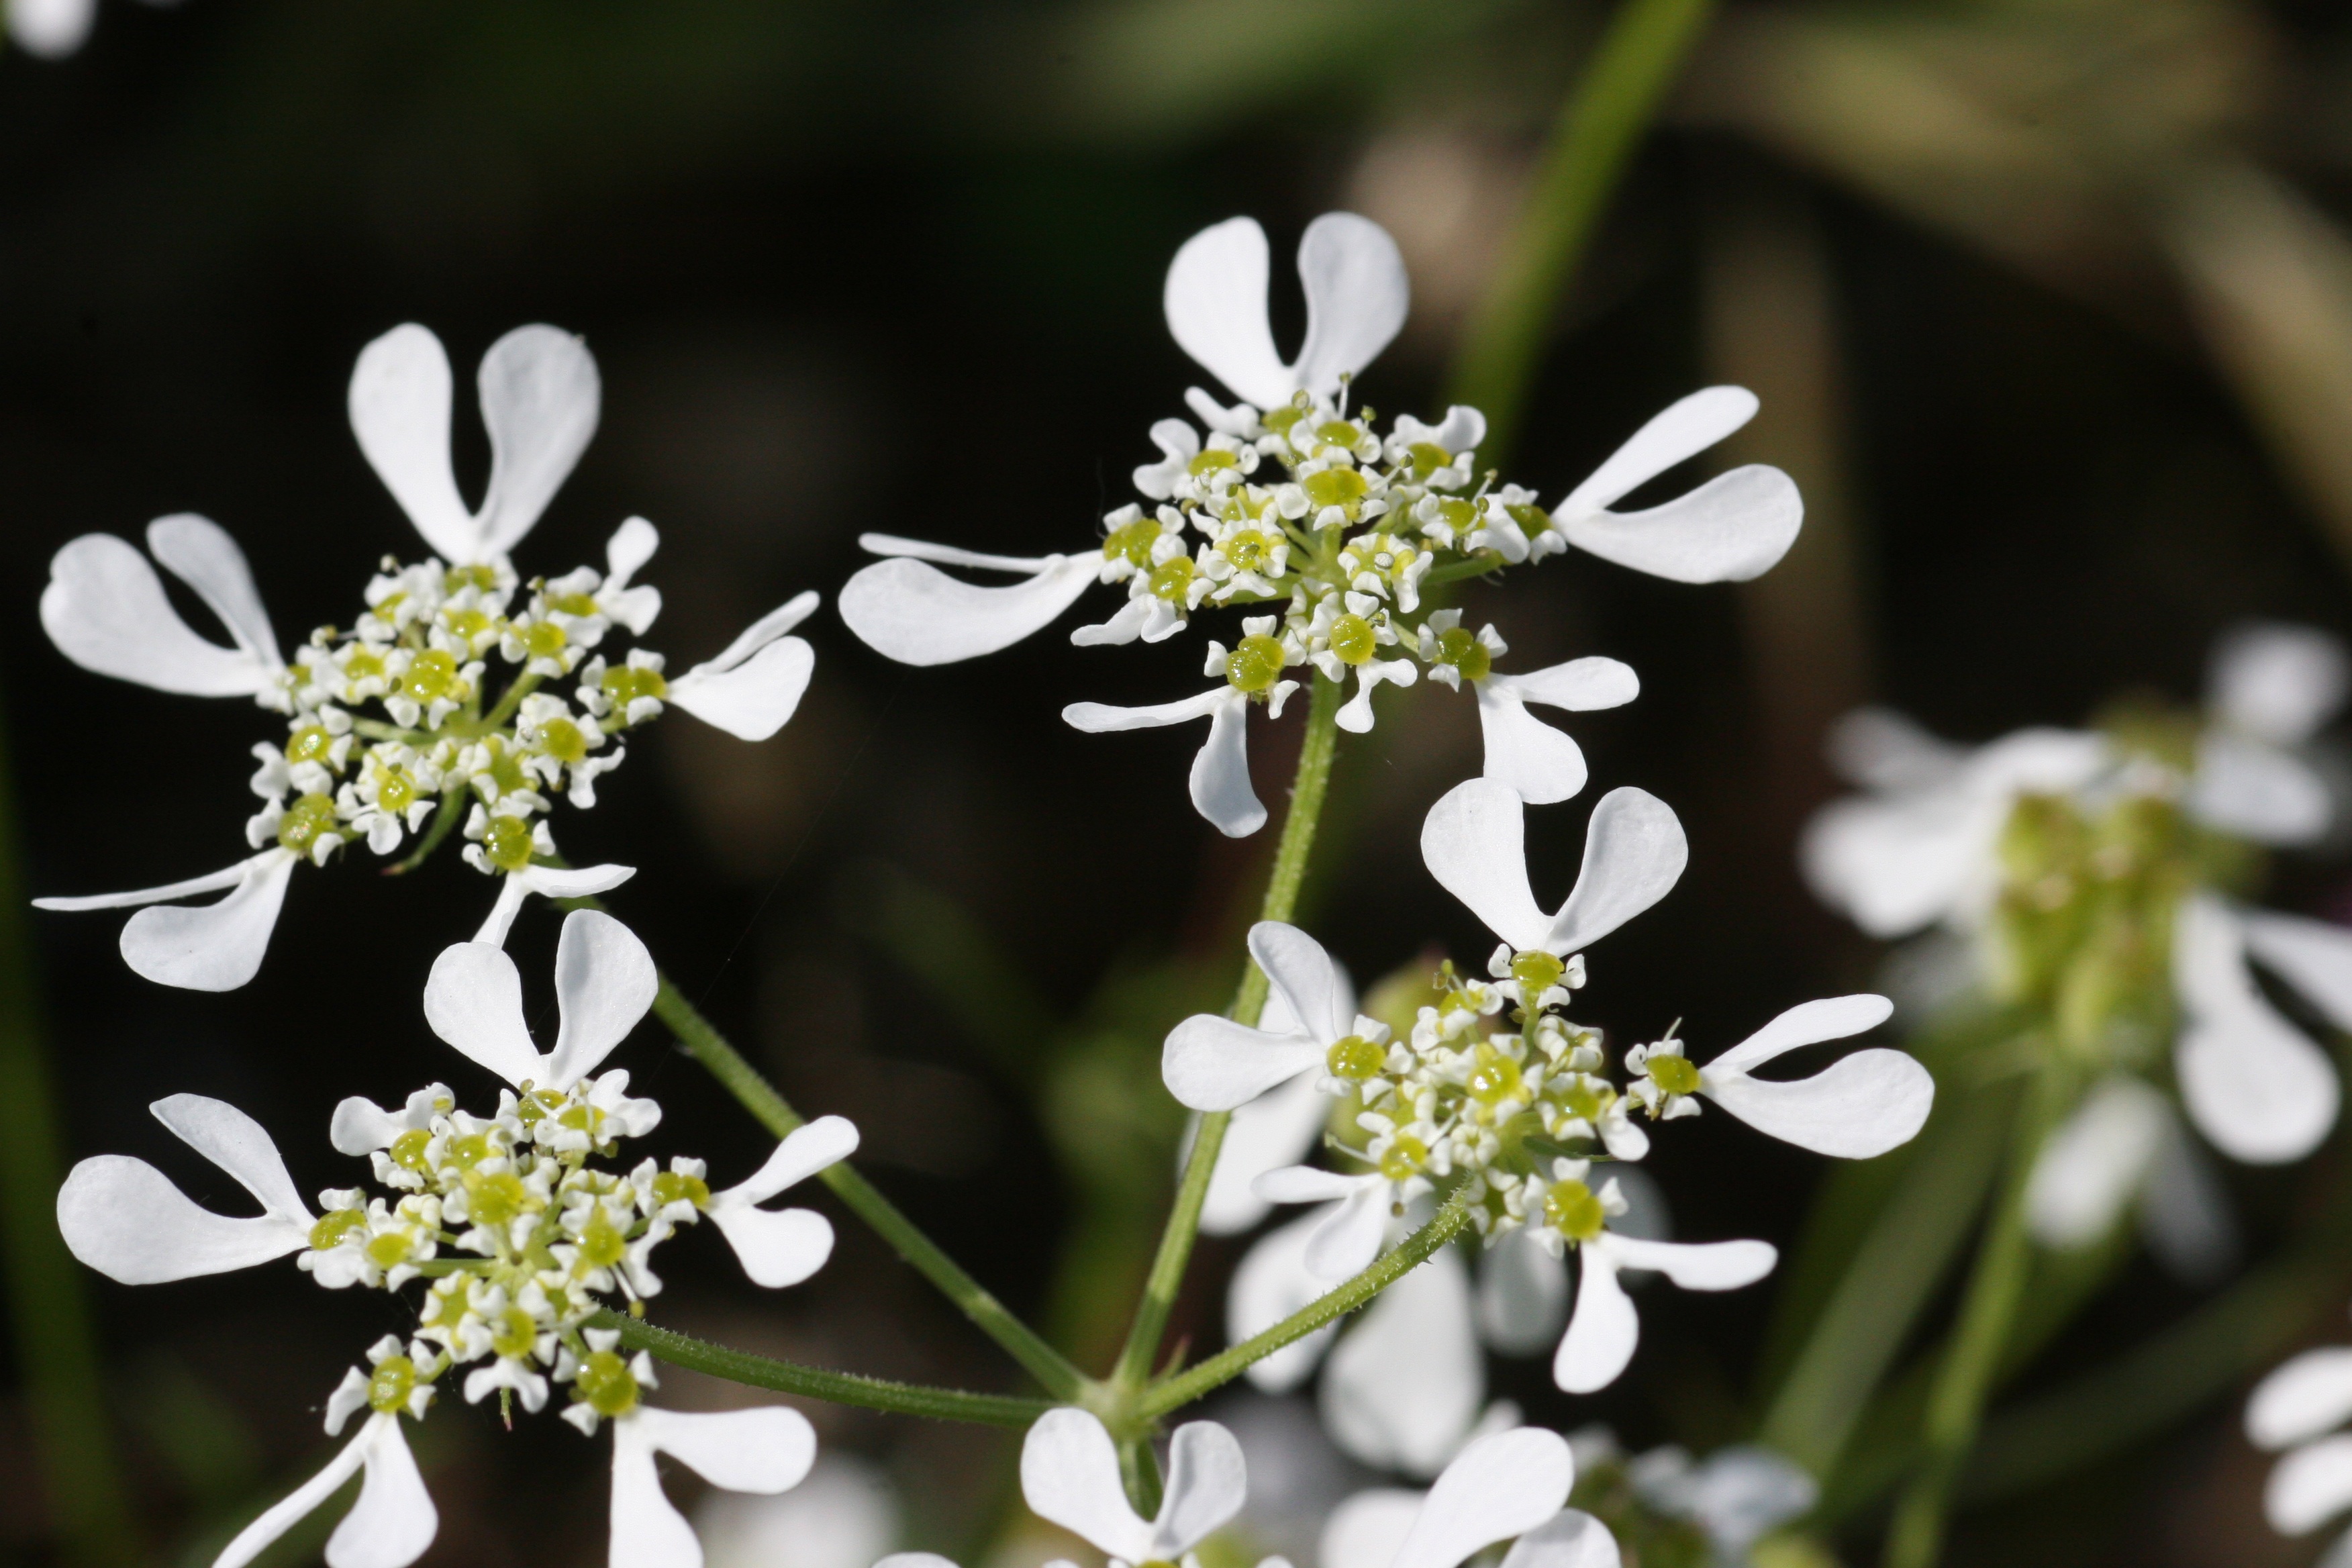
branch, blossom, plant, flower, food, spring, herb, produce, botany, flora, wildflower, candytuft, macro photography, jasmine, flowering plant, tordylium, apulum, land plant, evergreen candytuft